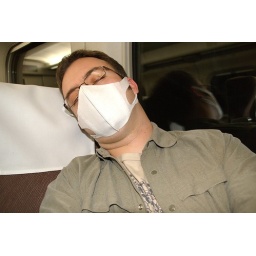
sleeping in a smoking train car